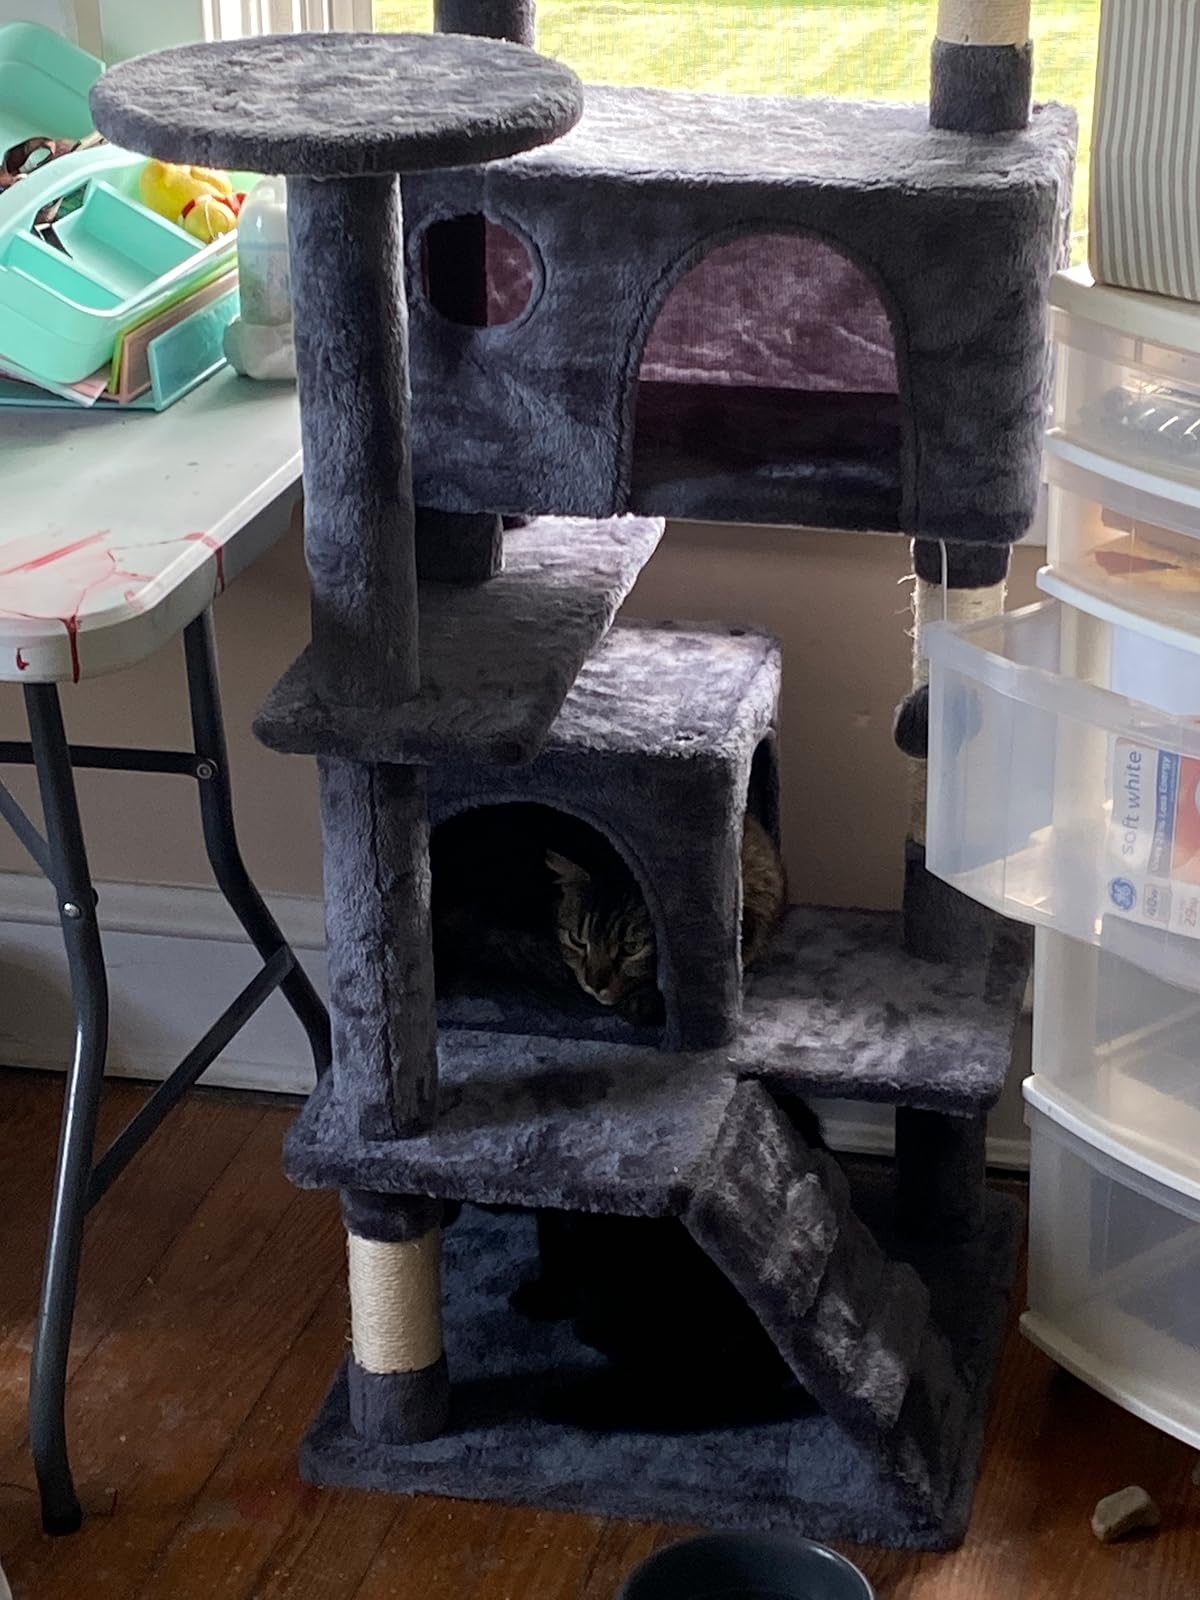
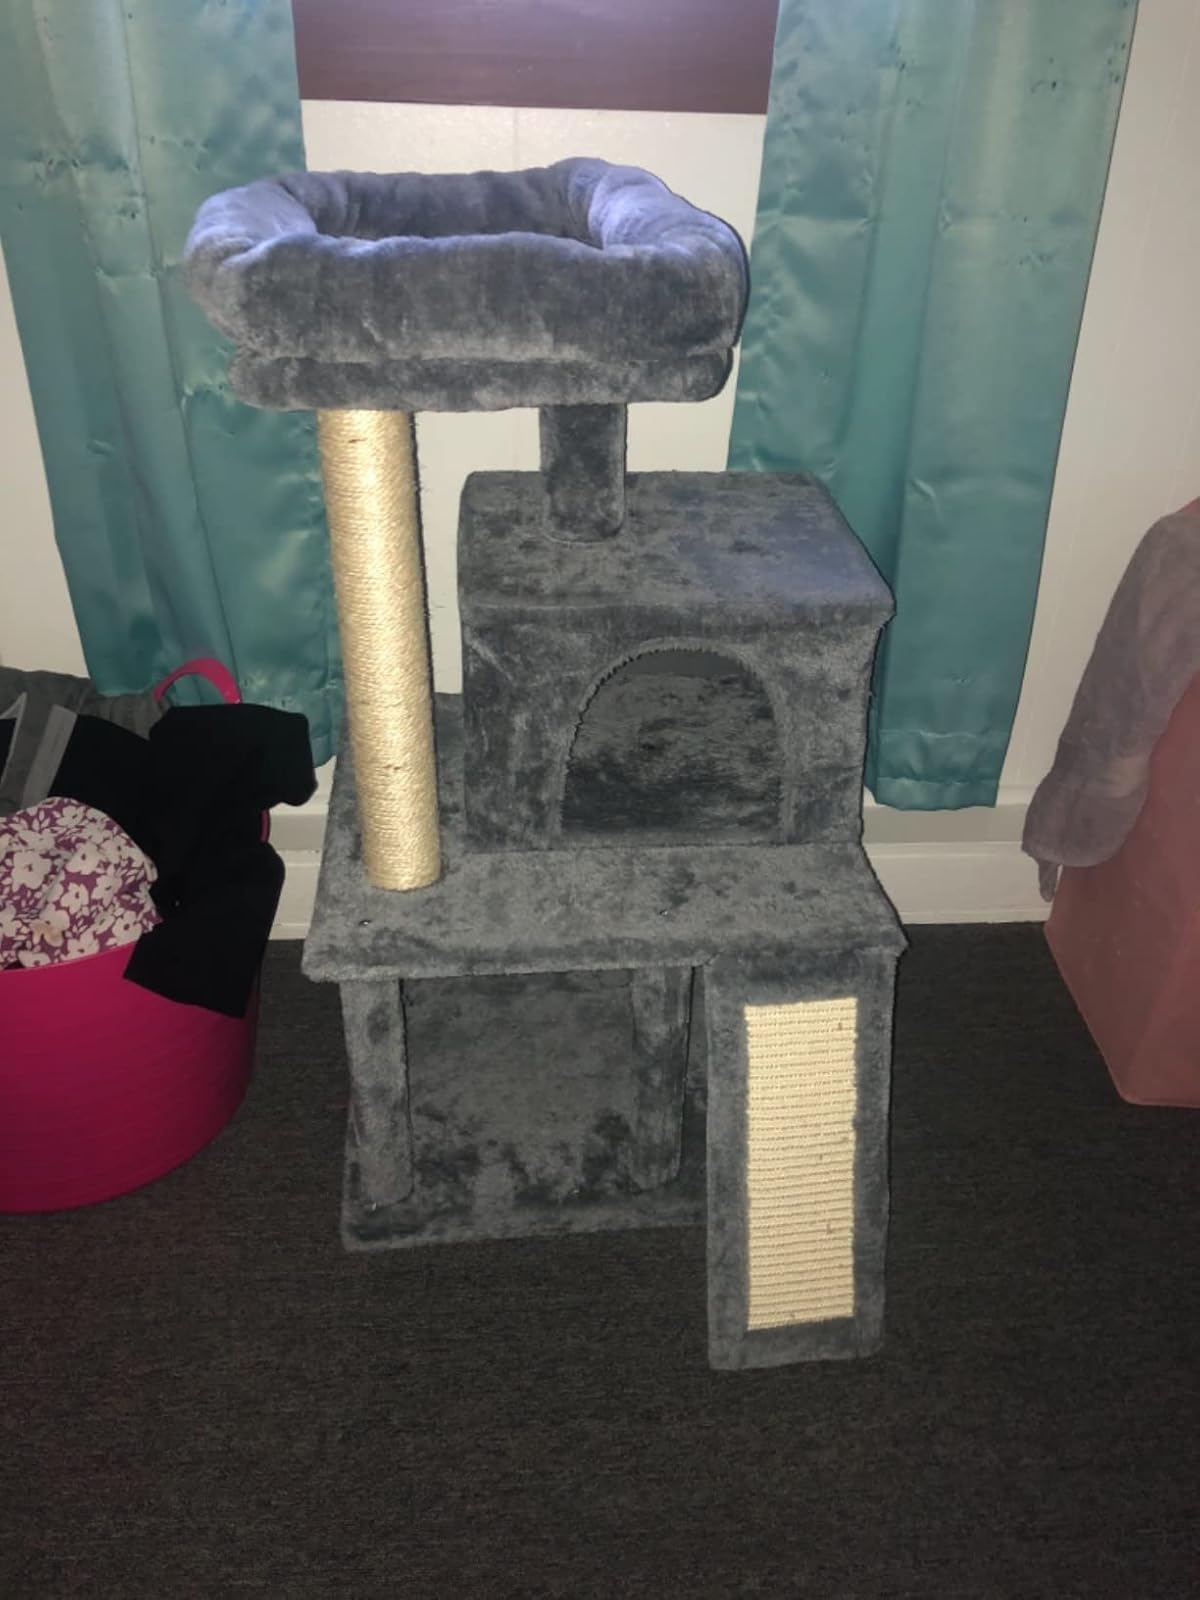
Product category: items_cat tree
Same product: no